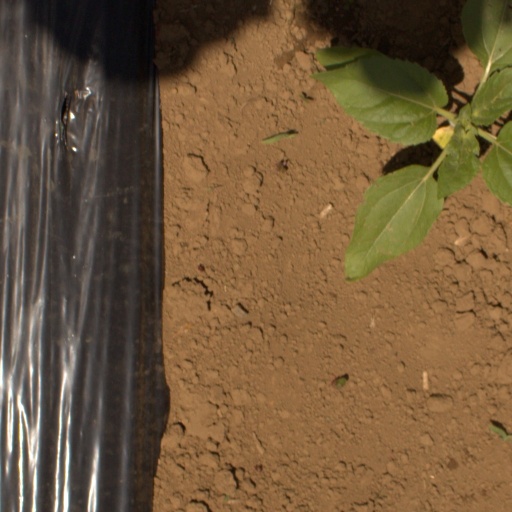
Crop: Jerusalem artichoke